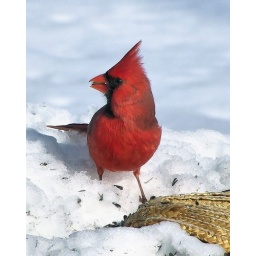
pretty boy a red cardinal in a winter day